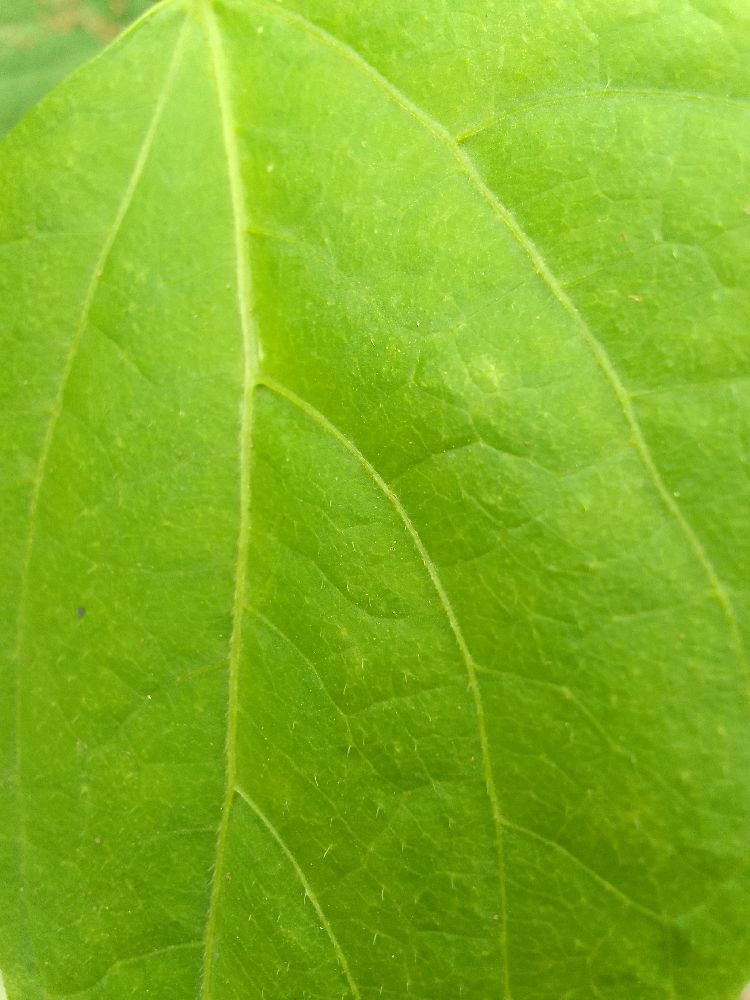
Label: healthy